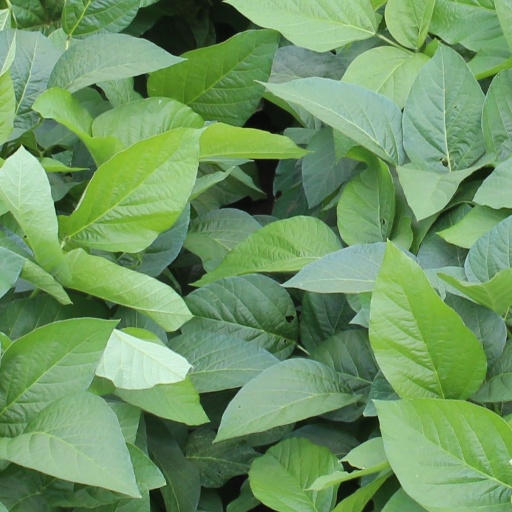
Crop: soybean